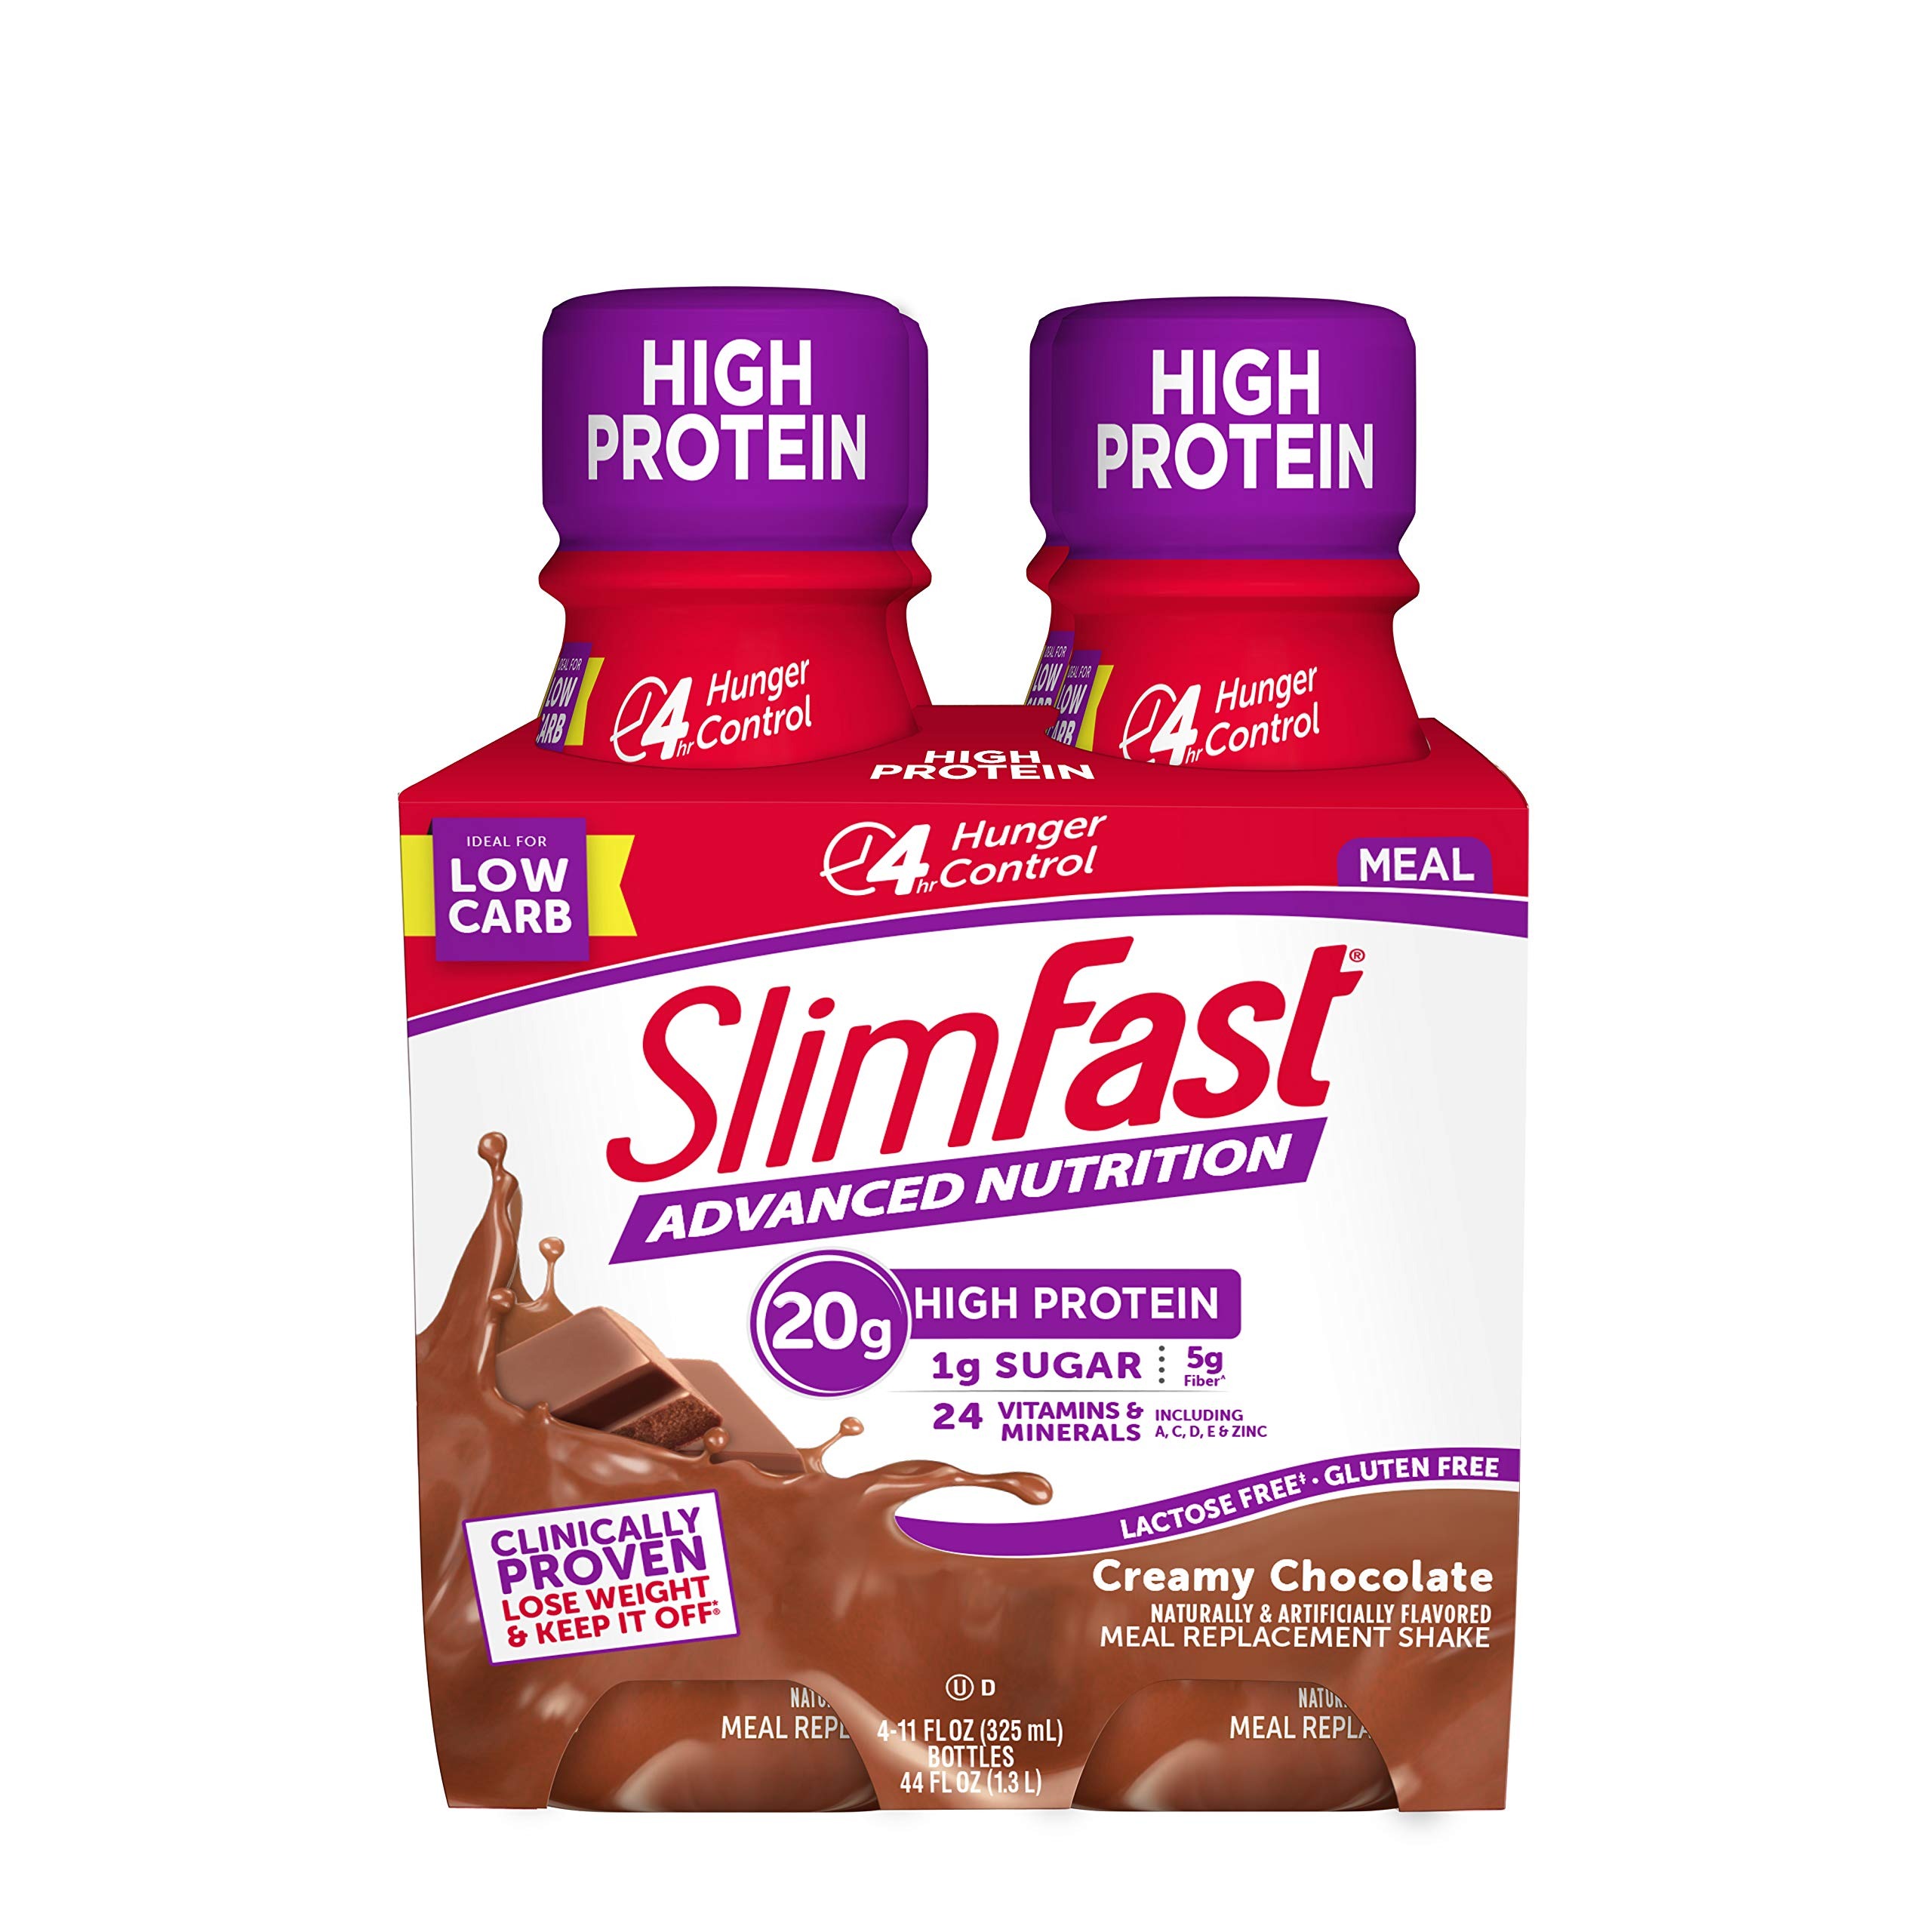
Item Name: SlimFast Advanced Nutrition Creamy Chocolate Shake – Ready to Drink Meal Replacement – 20g of Protein – 11 fl. oz. bottle – 4 Count
Bullet Point 1: Pantry friendly & shelf stable
Bullet Point 2: GREAT TASTE - Delicious Creamy Chocolate Flavor, Gluten Free and 99.8% Lactose Free
Bullet Point 3: CURBS HUNGER - SlimFast Advanced Nutrition Shakes are an exceptional meal replacement product that curbs hunger for up to four hours
Bullet Point 4: PACKED WITH PROTEIN, VITAMINS, & MINERALS - The Advanced Nutrition shakes contain 20g of protein, 1g of sugar and 1g net carb along with 24 essential vitamins and minerals.
Bullet Point 5: DIGESTIVE SUPPORT - SlimFast Advanced Nutrition shakes contain 5 grams of fiber to help promote better digestion
Bullet Point 6: PART OF THE SLIMFAST PLAN - The SlimFast Plan offers flexibility and simplicity to make losing weight as easy as 1 - 2 - 3
Bullet Point 7: AWARD-WINNING - SlimFast has received multiple awards from Men's Health and OK! Magazine for best meal plan
Value: 44.0
Unit: Count

Price: 8.59